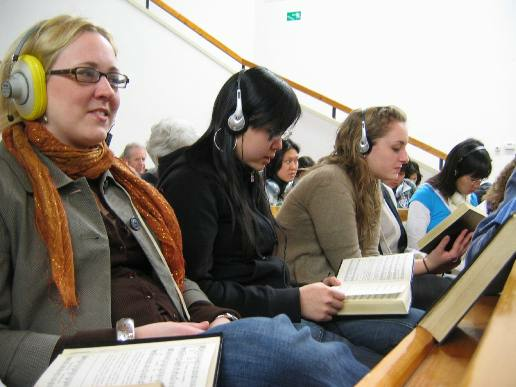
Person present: Yes